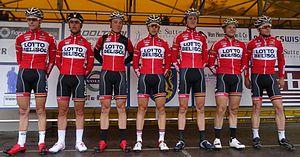
Reportage photographique réalisé le samedi 5 juillet à l'occasion du départ et de l'arrivée du Circuit Het Nieuwsblad espoirs 2014 à Grotenberge (Zottegem), Belgique.
La 49ᵉ édition du Circuit Het Nieuwsblad espoirs a eu lieu le 5 juillet 2014. La course fait partie du calendrier UCI Europe Tour 2014 en catégorie 1.2, et est la sixième manche de la Top Compétition. La course est remportée par Dimitri Claeys, déjà vainqueur l'année dernière, qui parcourt les 169 kilomètres en 4 h 8 min 33 s. Il est suivi deux secondes plus tard par Dylan Teuns et quatorze secondes plus tard par Jef Van Meirhaeghe. Kenneth Van Rooy est a pris la tête de la Topcompétition, à la place de Tim Vanspeybroeck. Sur les 190 coureurs qui ont pris le départ, seuls 69 ont franchi la ligne d'arrivée.